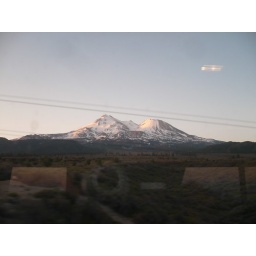
Mountains in Northern California, photographed from the pie car window at dawn.